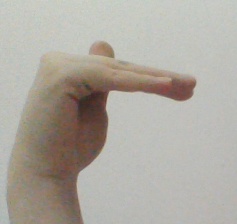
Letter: khaa